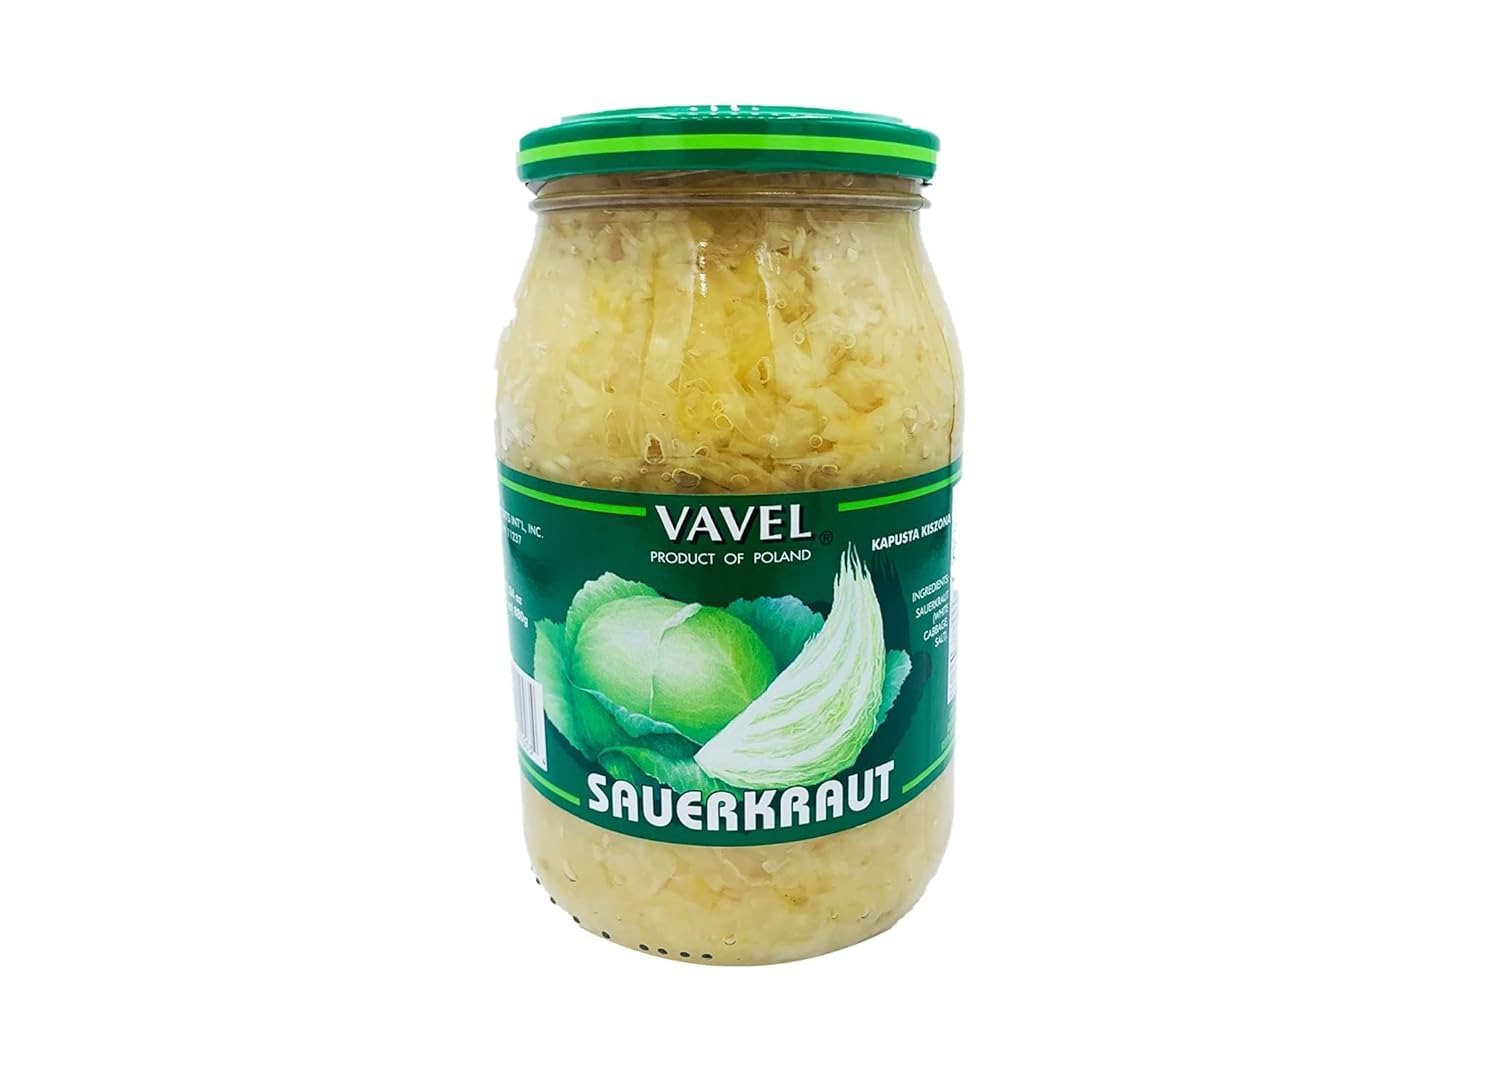
Item Name: VAVEL SAUERKRAUT 31.040Z (880G) (1PACK)
Bullet Point 1: Rich Source of Vitamins and Minerals - Sauerkraut is packed with essential nutrients like vitamin C, vitamin K, manganese, and folate, which help support overall health and immune system function.
Bullet Point 2: Promotes Digestive Health - With its high fiber content, Sauerkraut helps promote healthy digestion, prevent constipation, and support a healthy gut microbiota, assisting in relieving digestive issues.
Bullet Point 3: Antioxidant-Rich Superfood - Sauerkraut contains antioxidants like anthocyanins and glucosinolates, which assist in reducing inflammation, protecting against oxidative stress, and minimizing the risk of chronic diseases.
Bullet Point 4: Weight Management Support - Low in calories and high in fiber, Sauerkraut can aid in weight management by promoting a feeling of fullness, boosting metabolism, and supporting a healthy digestive system.
Bullet Point 5: Versatile and Flavorful Culinary Ingredient - Whether used raw in salads, cooked in soups or stir-fries, or fermented into sauerkraut, Sauerkraut offers a diverse range of culinary possibilities while adding a distinctive taste and texture to dishes.
Product Description: Introducing Vavel Sauerkraut Cabbage 900g, the ultimate choice for health-conscious individuals looking to enhance their meals with a burst of freshness and organic goodness. Coming in a generous 900g jar, this product guarantees a plentiful supply of premium quality cabbage, meticulously hand-picked to ensure utmost freshness and superior taste. Why settle for ordinary cabbage when you can savor the exceptional flavor profile of Vavel Sauerkraut Cabbage? Grown and harvested with care, this cabbage is not only organic but also free from harmful pesticides and chemicals. This commitment to quality ensures that every piece of cabbage you devour is not only delicious but also contributes to your overall well-being. With its vibrant green leaves and crispy texture, Vavel Sauerkraut Cabbage is an excellent addition to a variety of dishes. From invigorating salads to sizzling stir-fries, this versatile vegetable effortlessly adds a nutritional punch to any meal. Its refreshing crunch and subtle sweetness add depth and complexity to your culinary creations, making them truly irresistible. Packed with essential vitamins and minerals, Vavel Sauerkraut Cabbage offers a multitude of health benefits. Rich in antioxidants, it helps strengthen your immune system, protecting you from harmful free radicals. Furthermore, its high fiber content aids digestion, promoting a healthy gut and preventing constipation. Incorporating this nutrient-packed cabbage into your diet will undoubtedly revitalize your overall wellness. One of the many standout qualities of Vavel Sauerkraut Cabbage is its exceptional shelf life. Packaged with great care, this cabbage remains fresh for an extended period, maintaining its remarkable taste and texture. This feature enables you to stock up without worrying about spoilage, guaranteeing a constant supply of flavorful cabbage whenever you need it.
Value: 31.7466
Unit: Ounce

Price: 17.95